Francisco Zelaya y Ayes

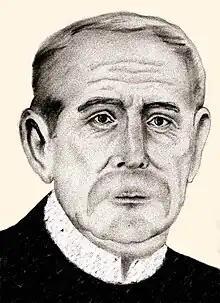

General José Francisco Zelaya y Ayes (1798 – 1848) was acting President of Honduras from 21 September 1839 to 1 January 1841.